Ottawa Collegiate Board

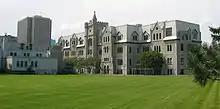
Photo of Lisgar Collegiate Institute

The Board was founded in 1874 with the opening of Ottawa Collegiate institute, it would remain the only high school in Ottawa until the opening of Ottawa Technical High School in 1913. The Ottawa Collegiate Institute would split in two with the split off from their second location (Glebe Collegiate Institute), Ottawa Collegiate Institute was changed to Lisgar Street Collegiate Institute (later shortened to Lisgar Collegiate Institute).